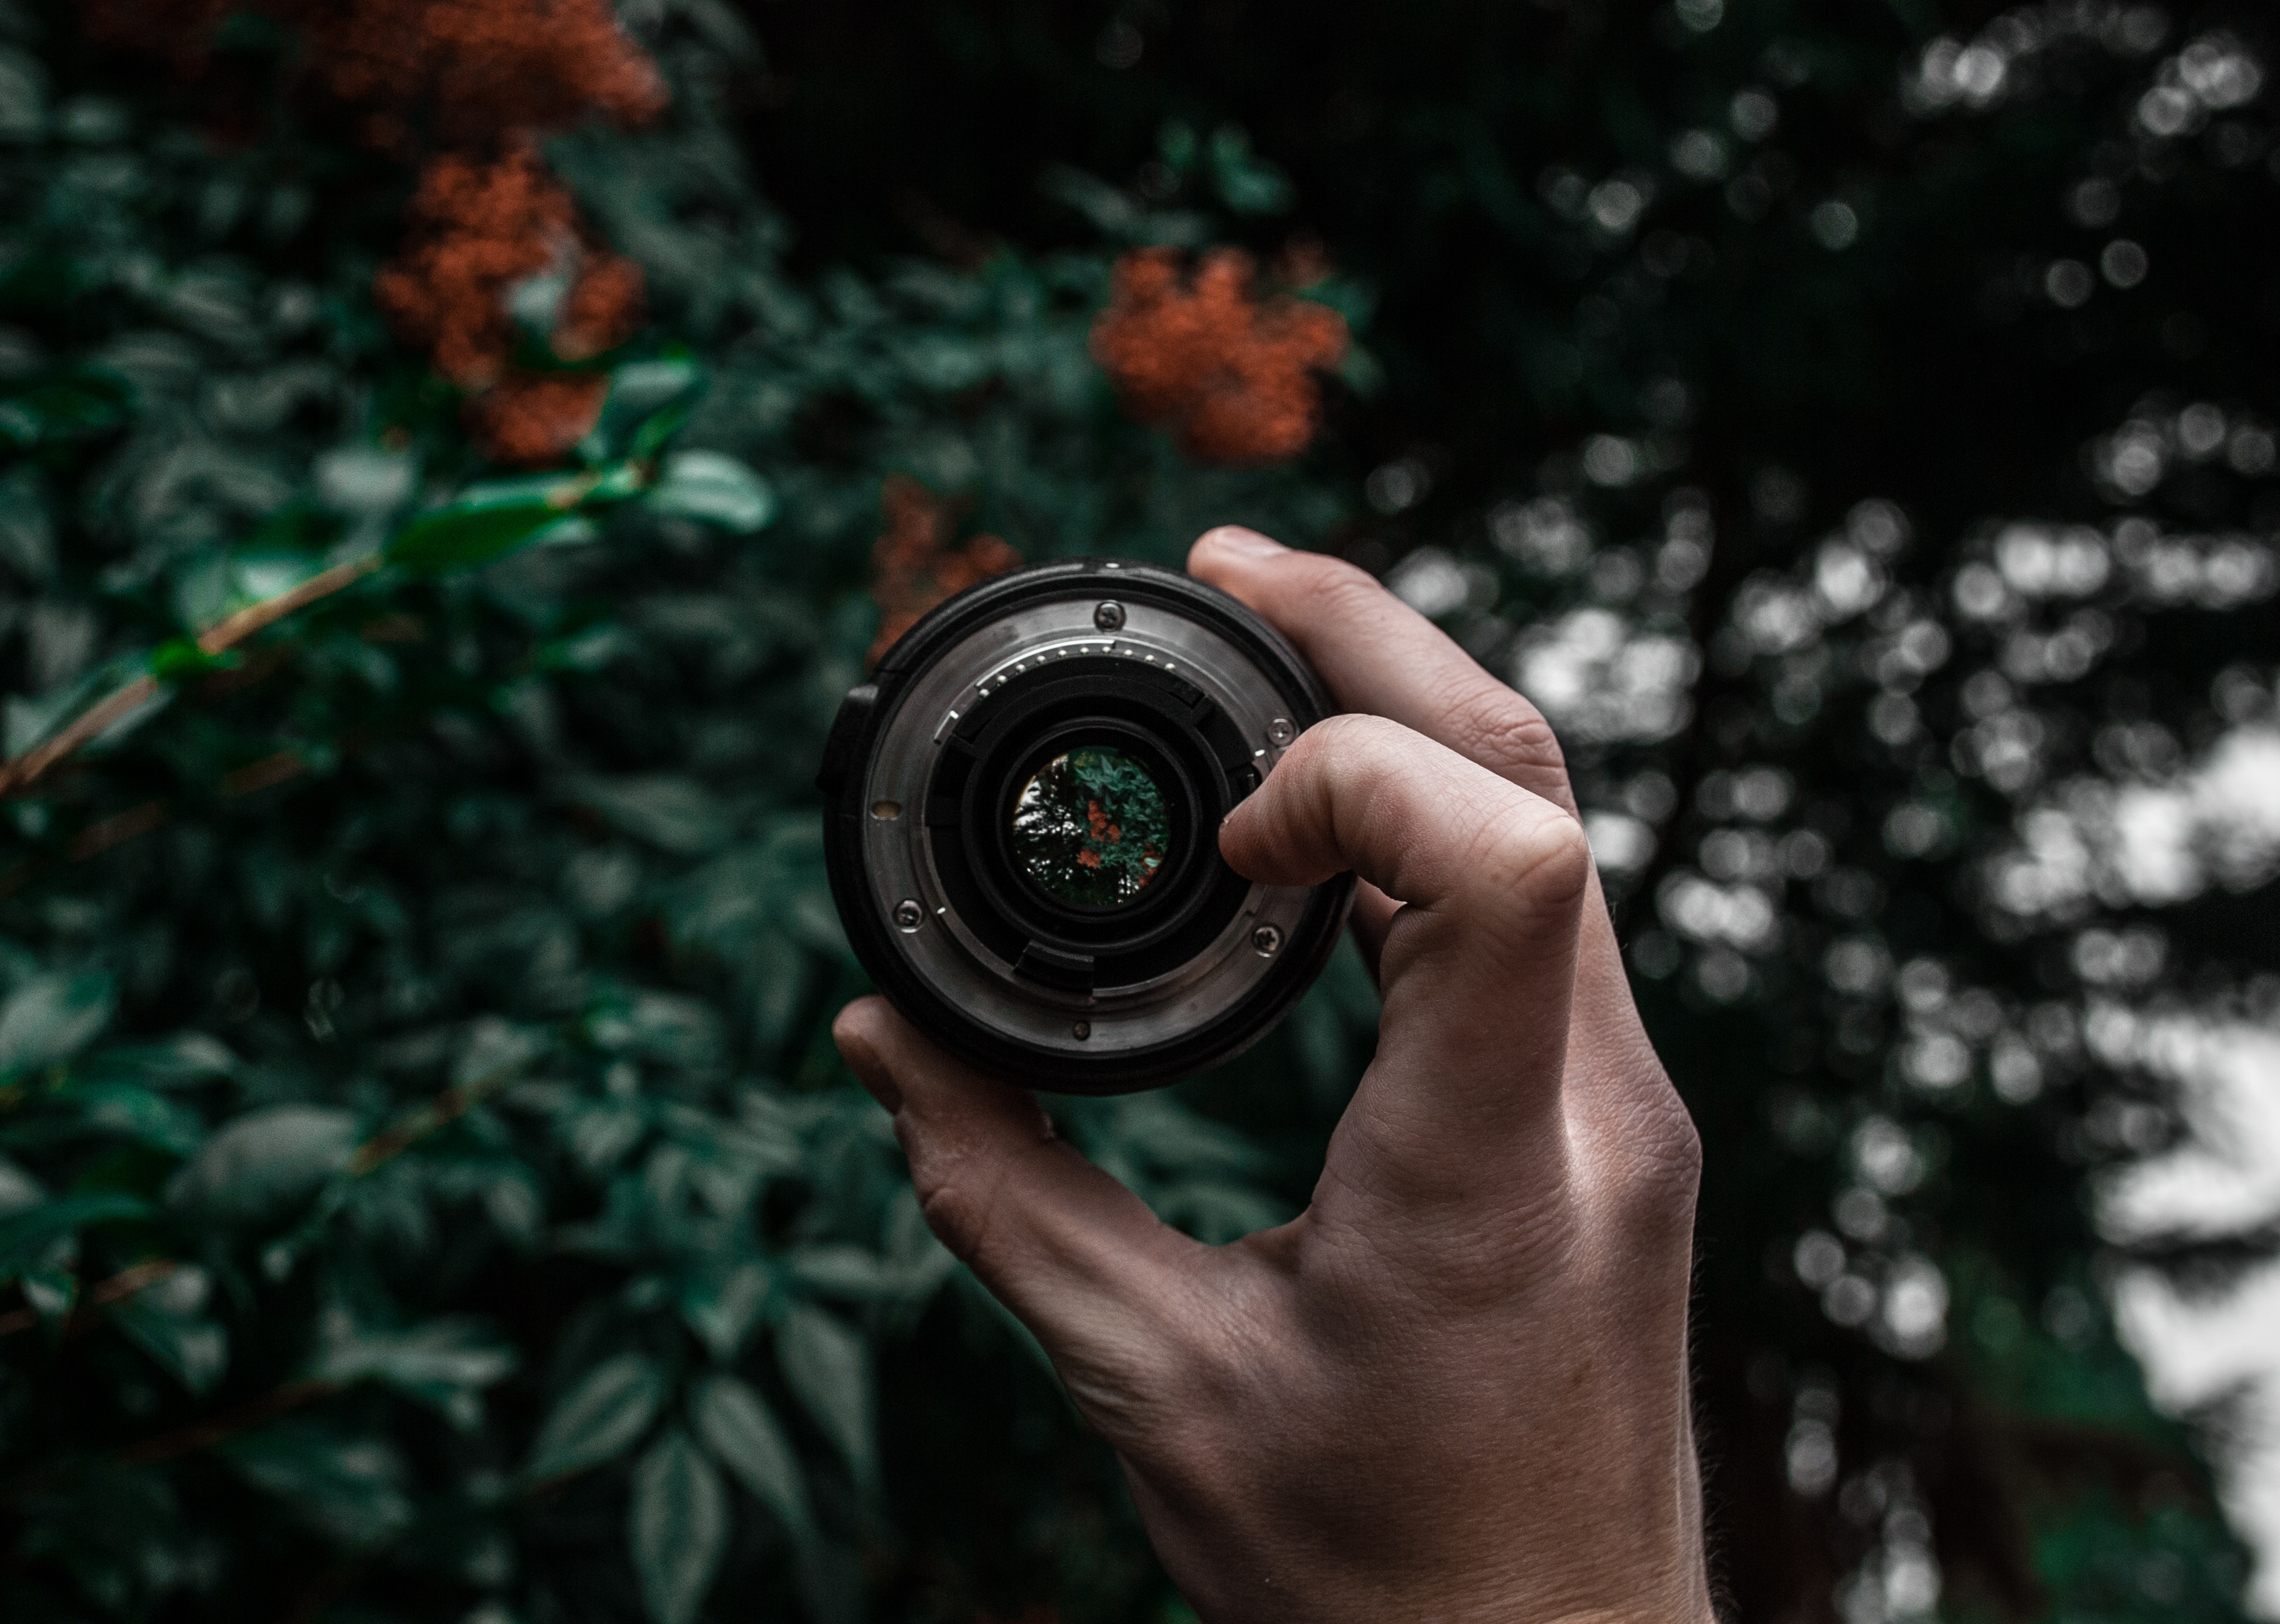
cameras optics, camera, camera lens, lens, hand, photography, tree, finger, stock photography, plant